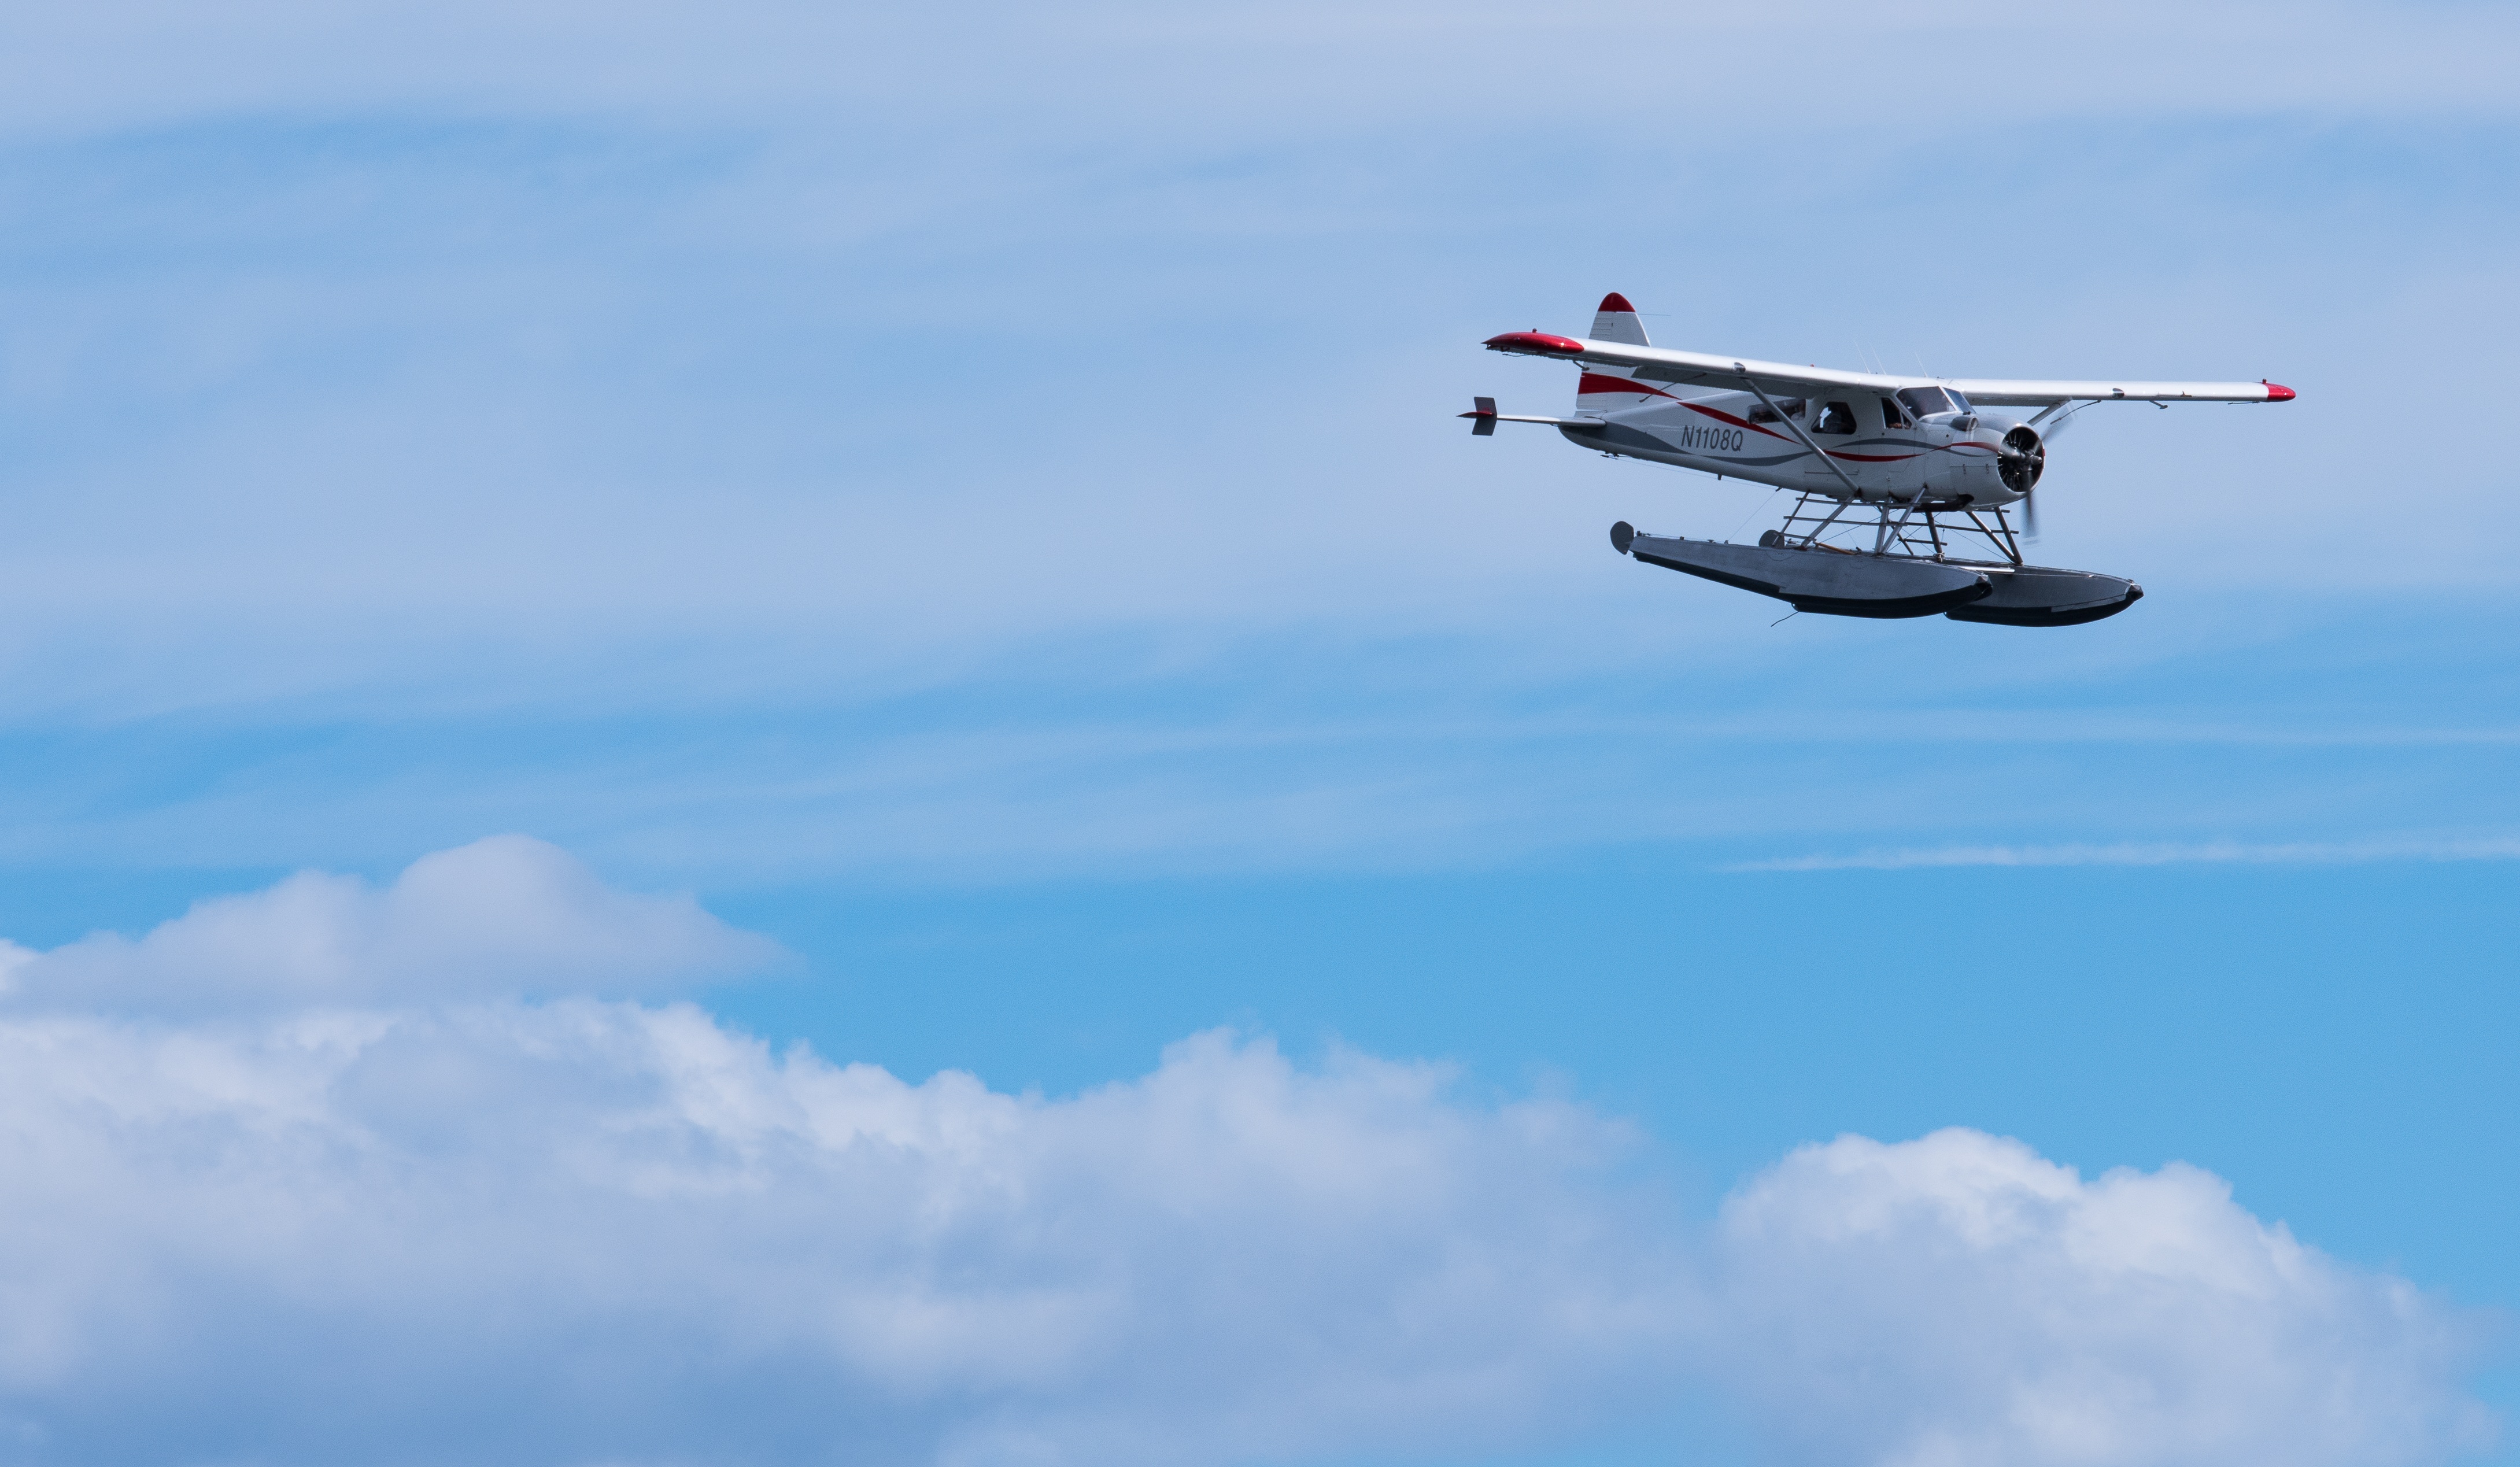
wing, sky, vacation, airplane, aircraft, vehicle, airline, aviation, flight, altitude, takeoff, seaplane, air show, air force, aerobatics, air travel, atmosphere of earth, general aviation